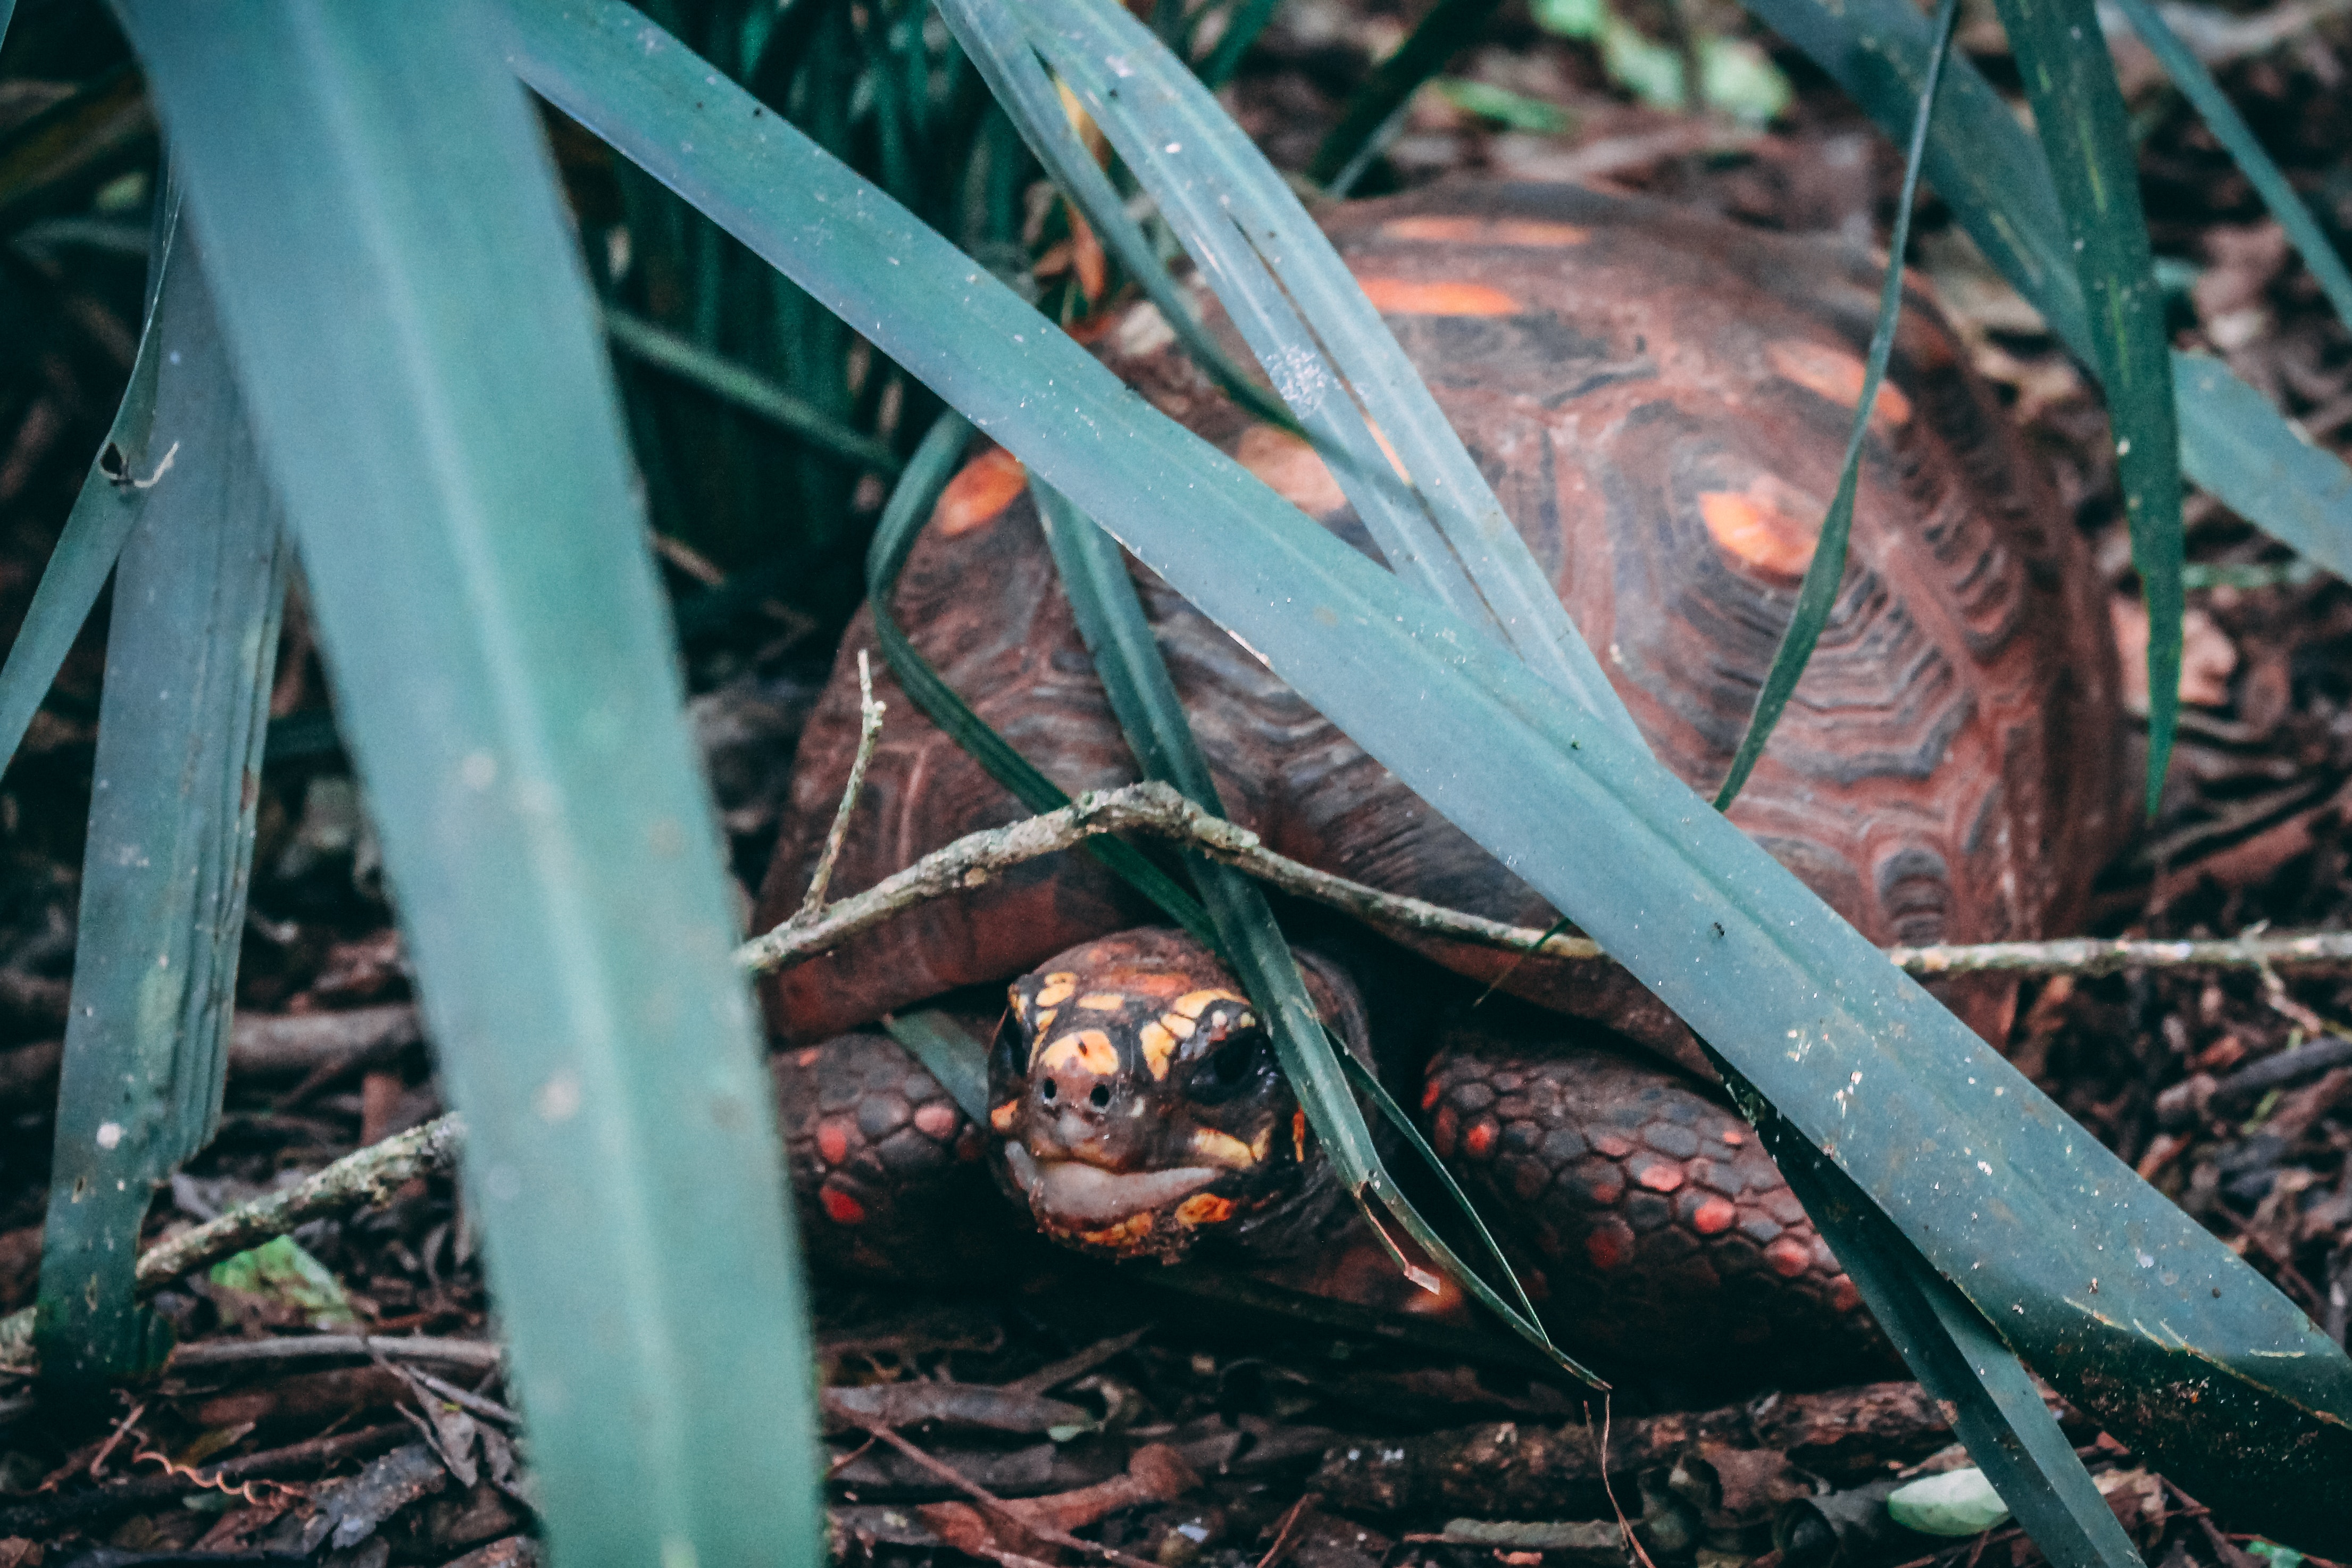
leaf, adaptation, terrestrial plant, grass, tree, plant, plant stem